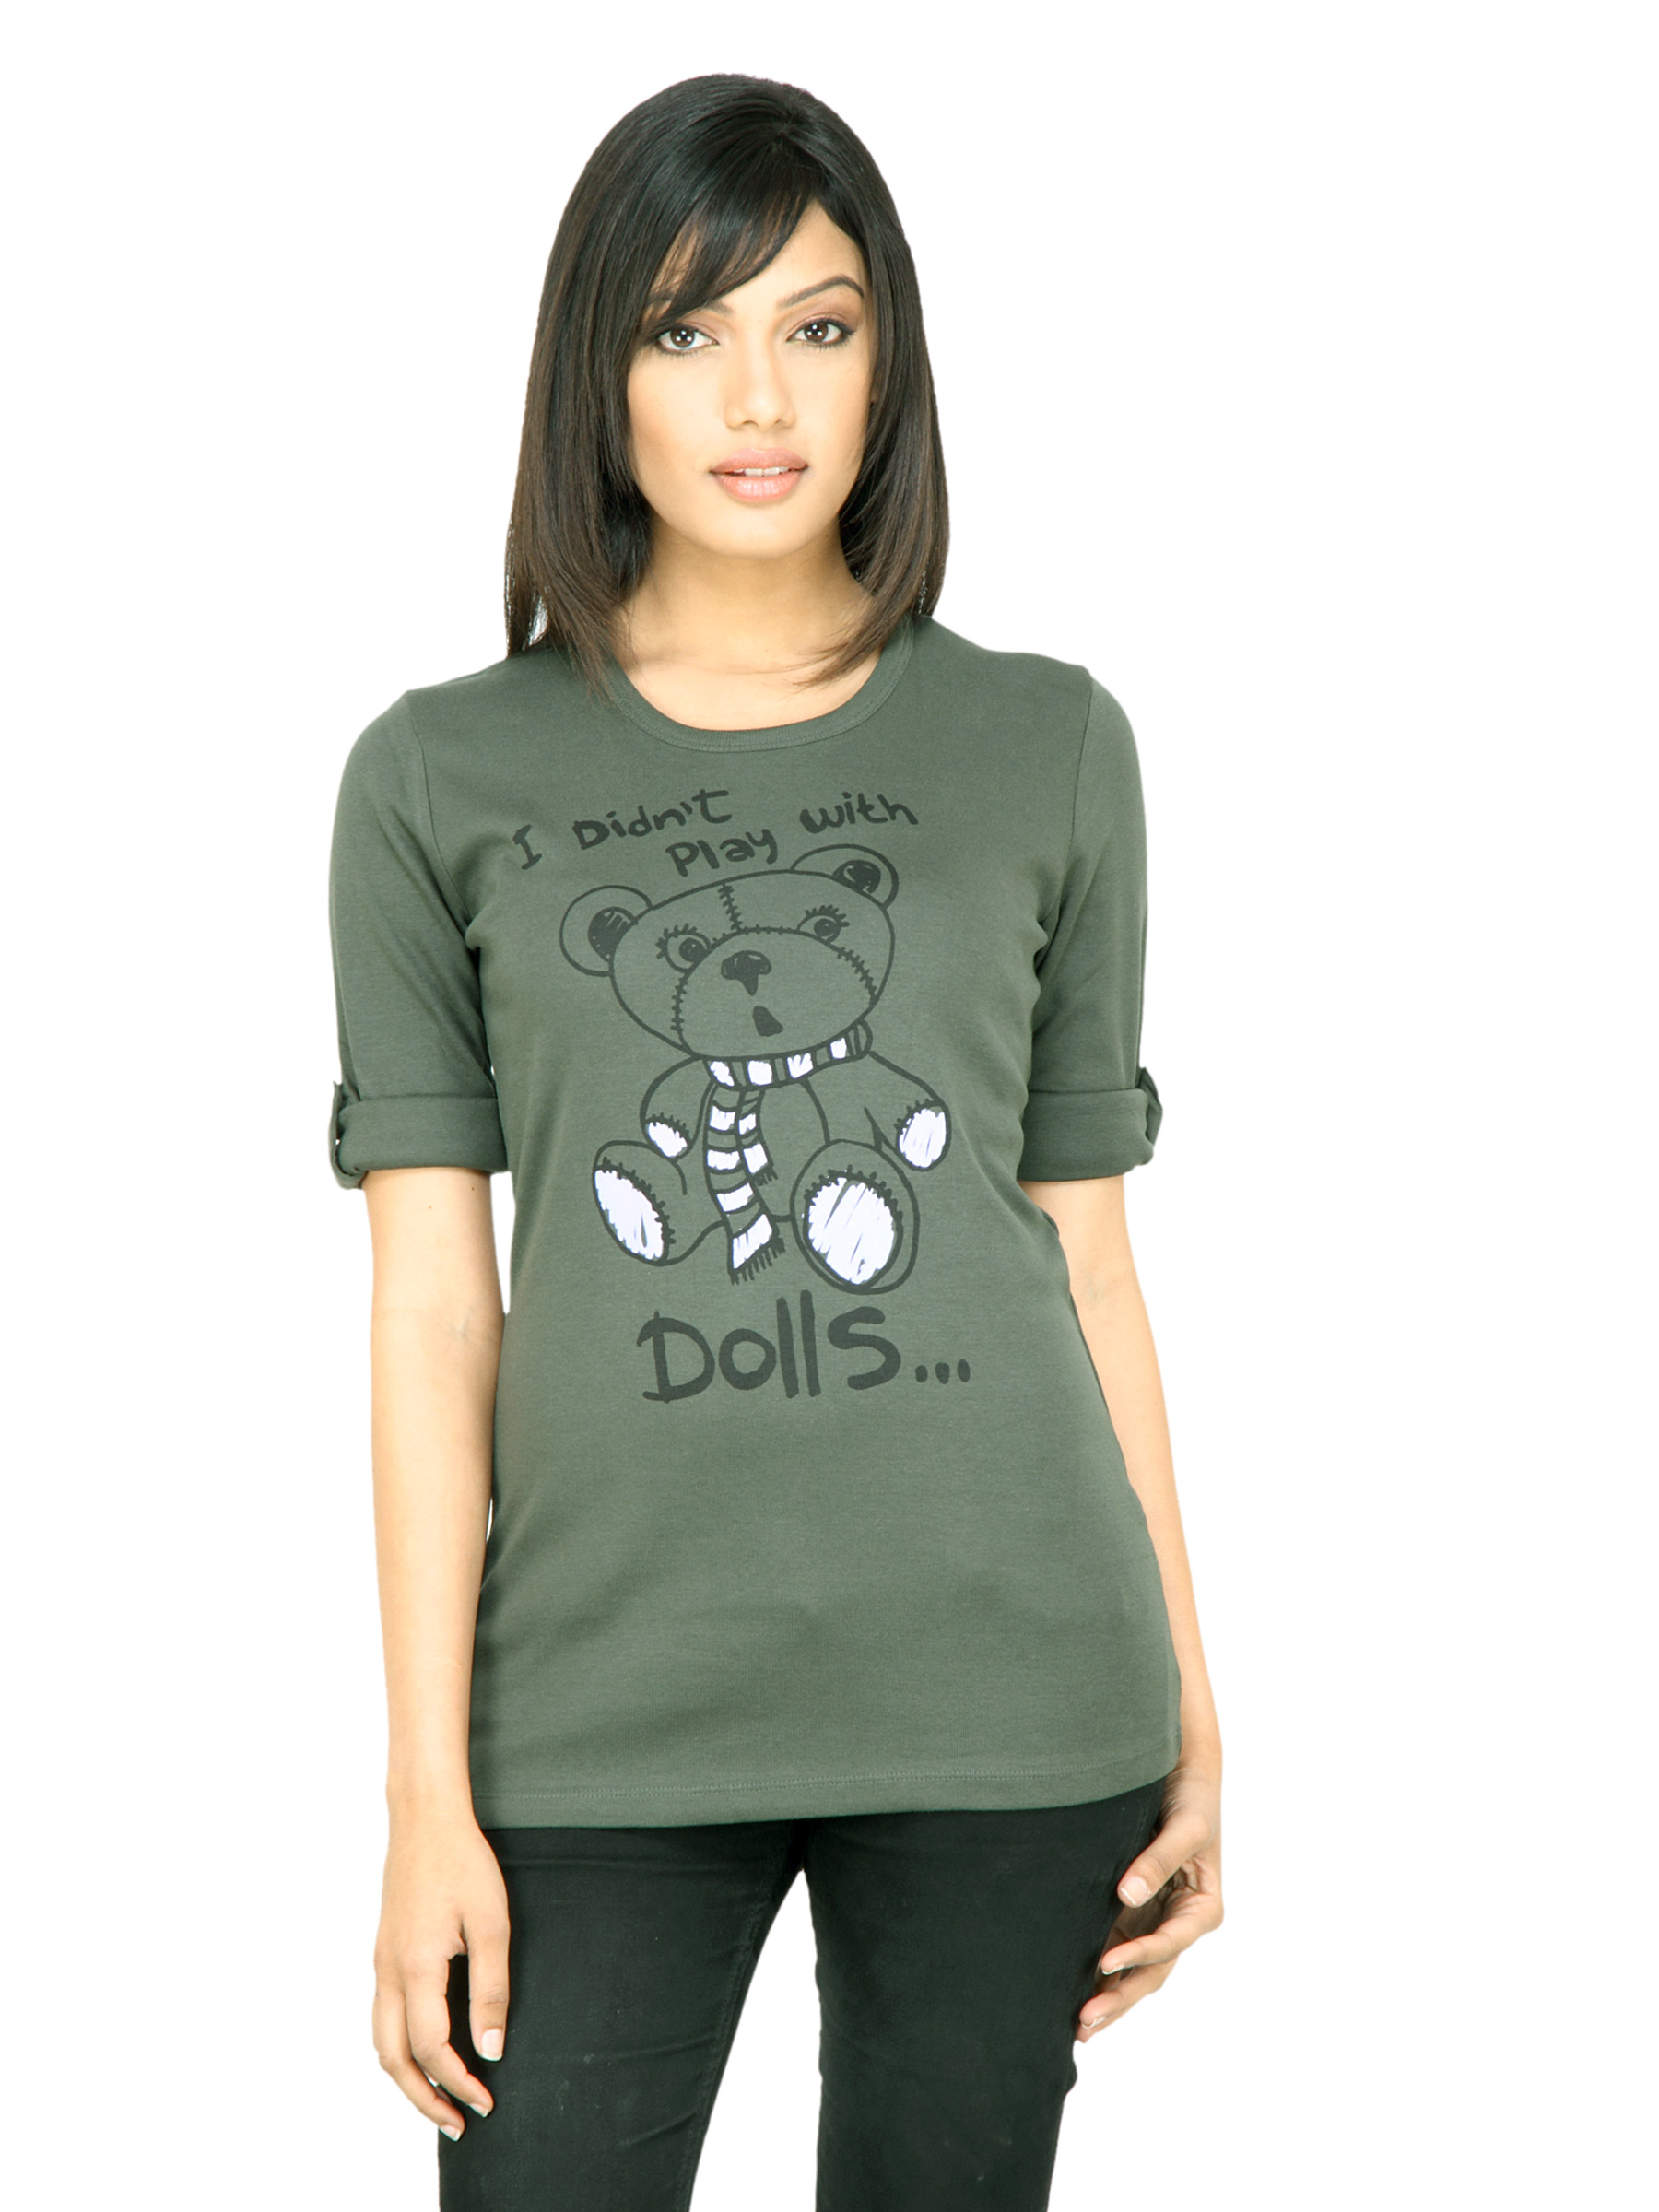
United Colors of Benetton Women Printed Olive Top
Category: Apparel / Topwear / Tops
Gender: Women
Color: Olive
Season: Summer 2011
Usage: Casual